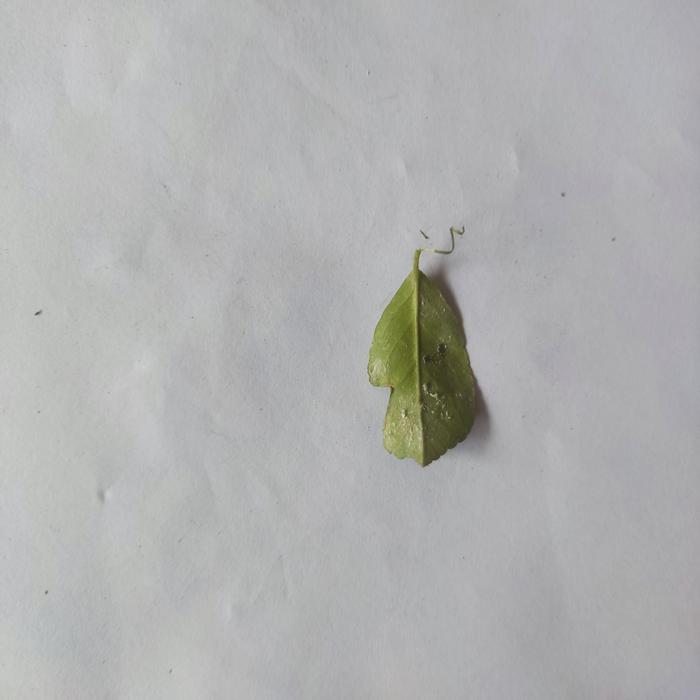
Crop: Lemon
Leaf condition: Sooty_Mold